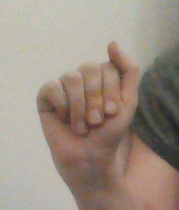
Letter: saad